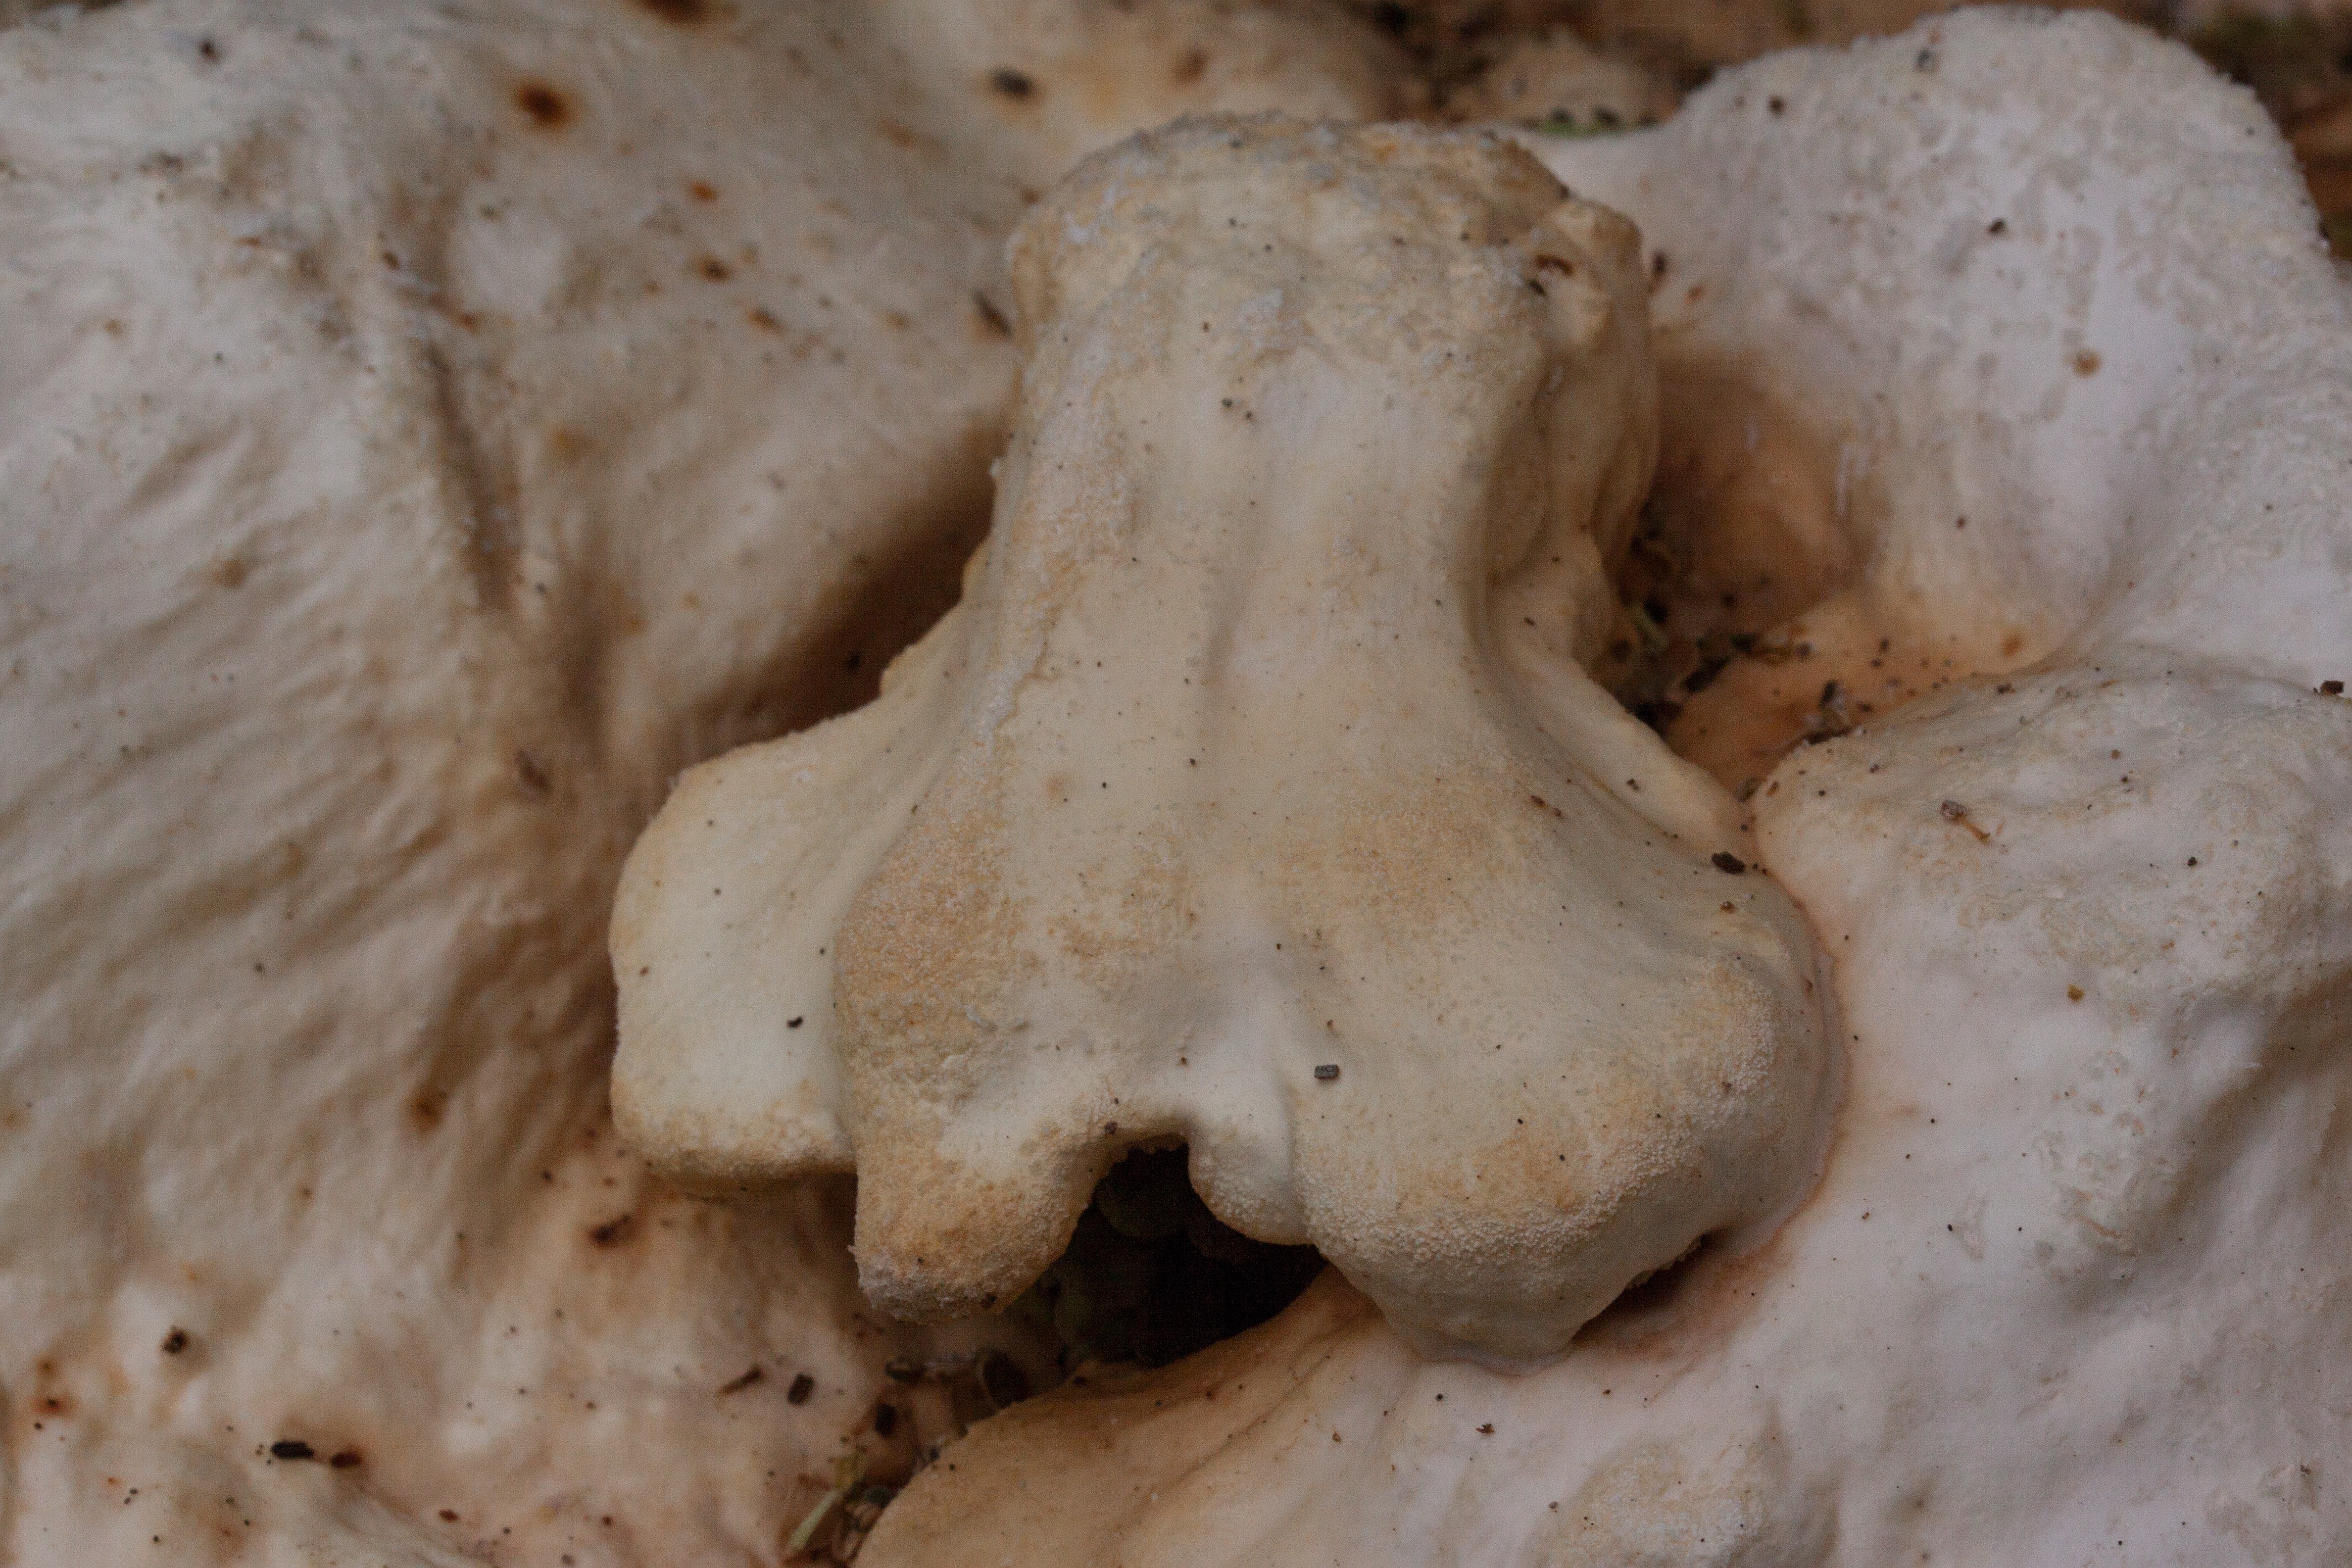
formation, mushroom, close up, fungus, nose, laetiporus sulphureus, oyster mushroom, edible mushroom, medicinal mushroom, agaricomycetes, agaricaceae, pleurotus eryngii, sulphur ovinus, whitish, sulfur yellow, in the old